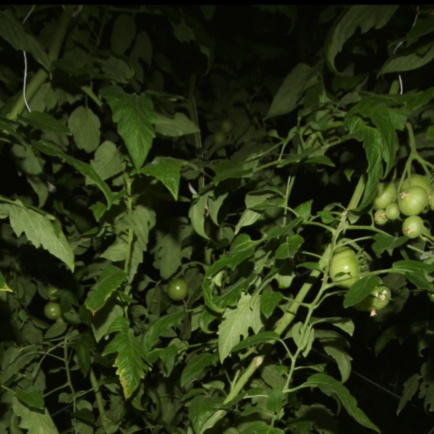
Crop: tomato